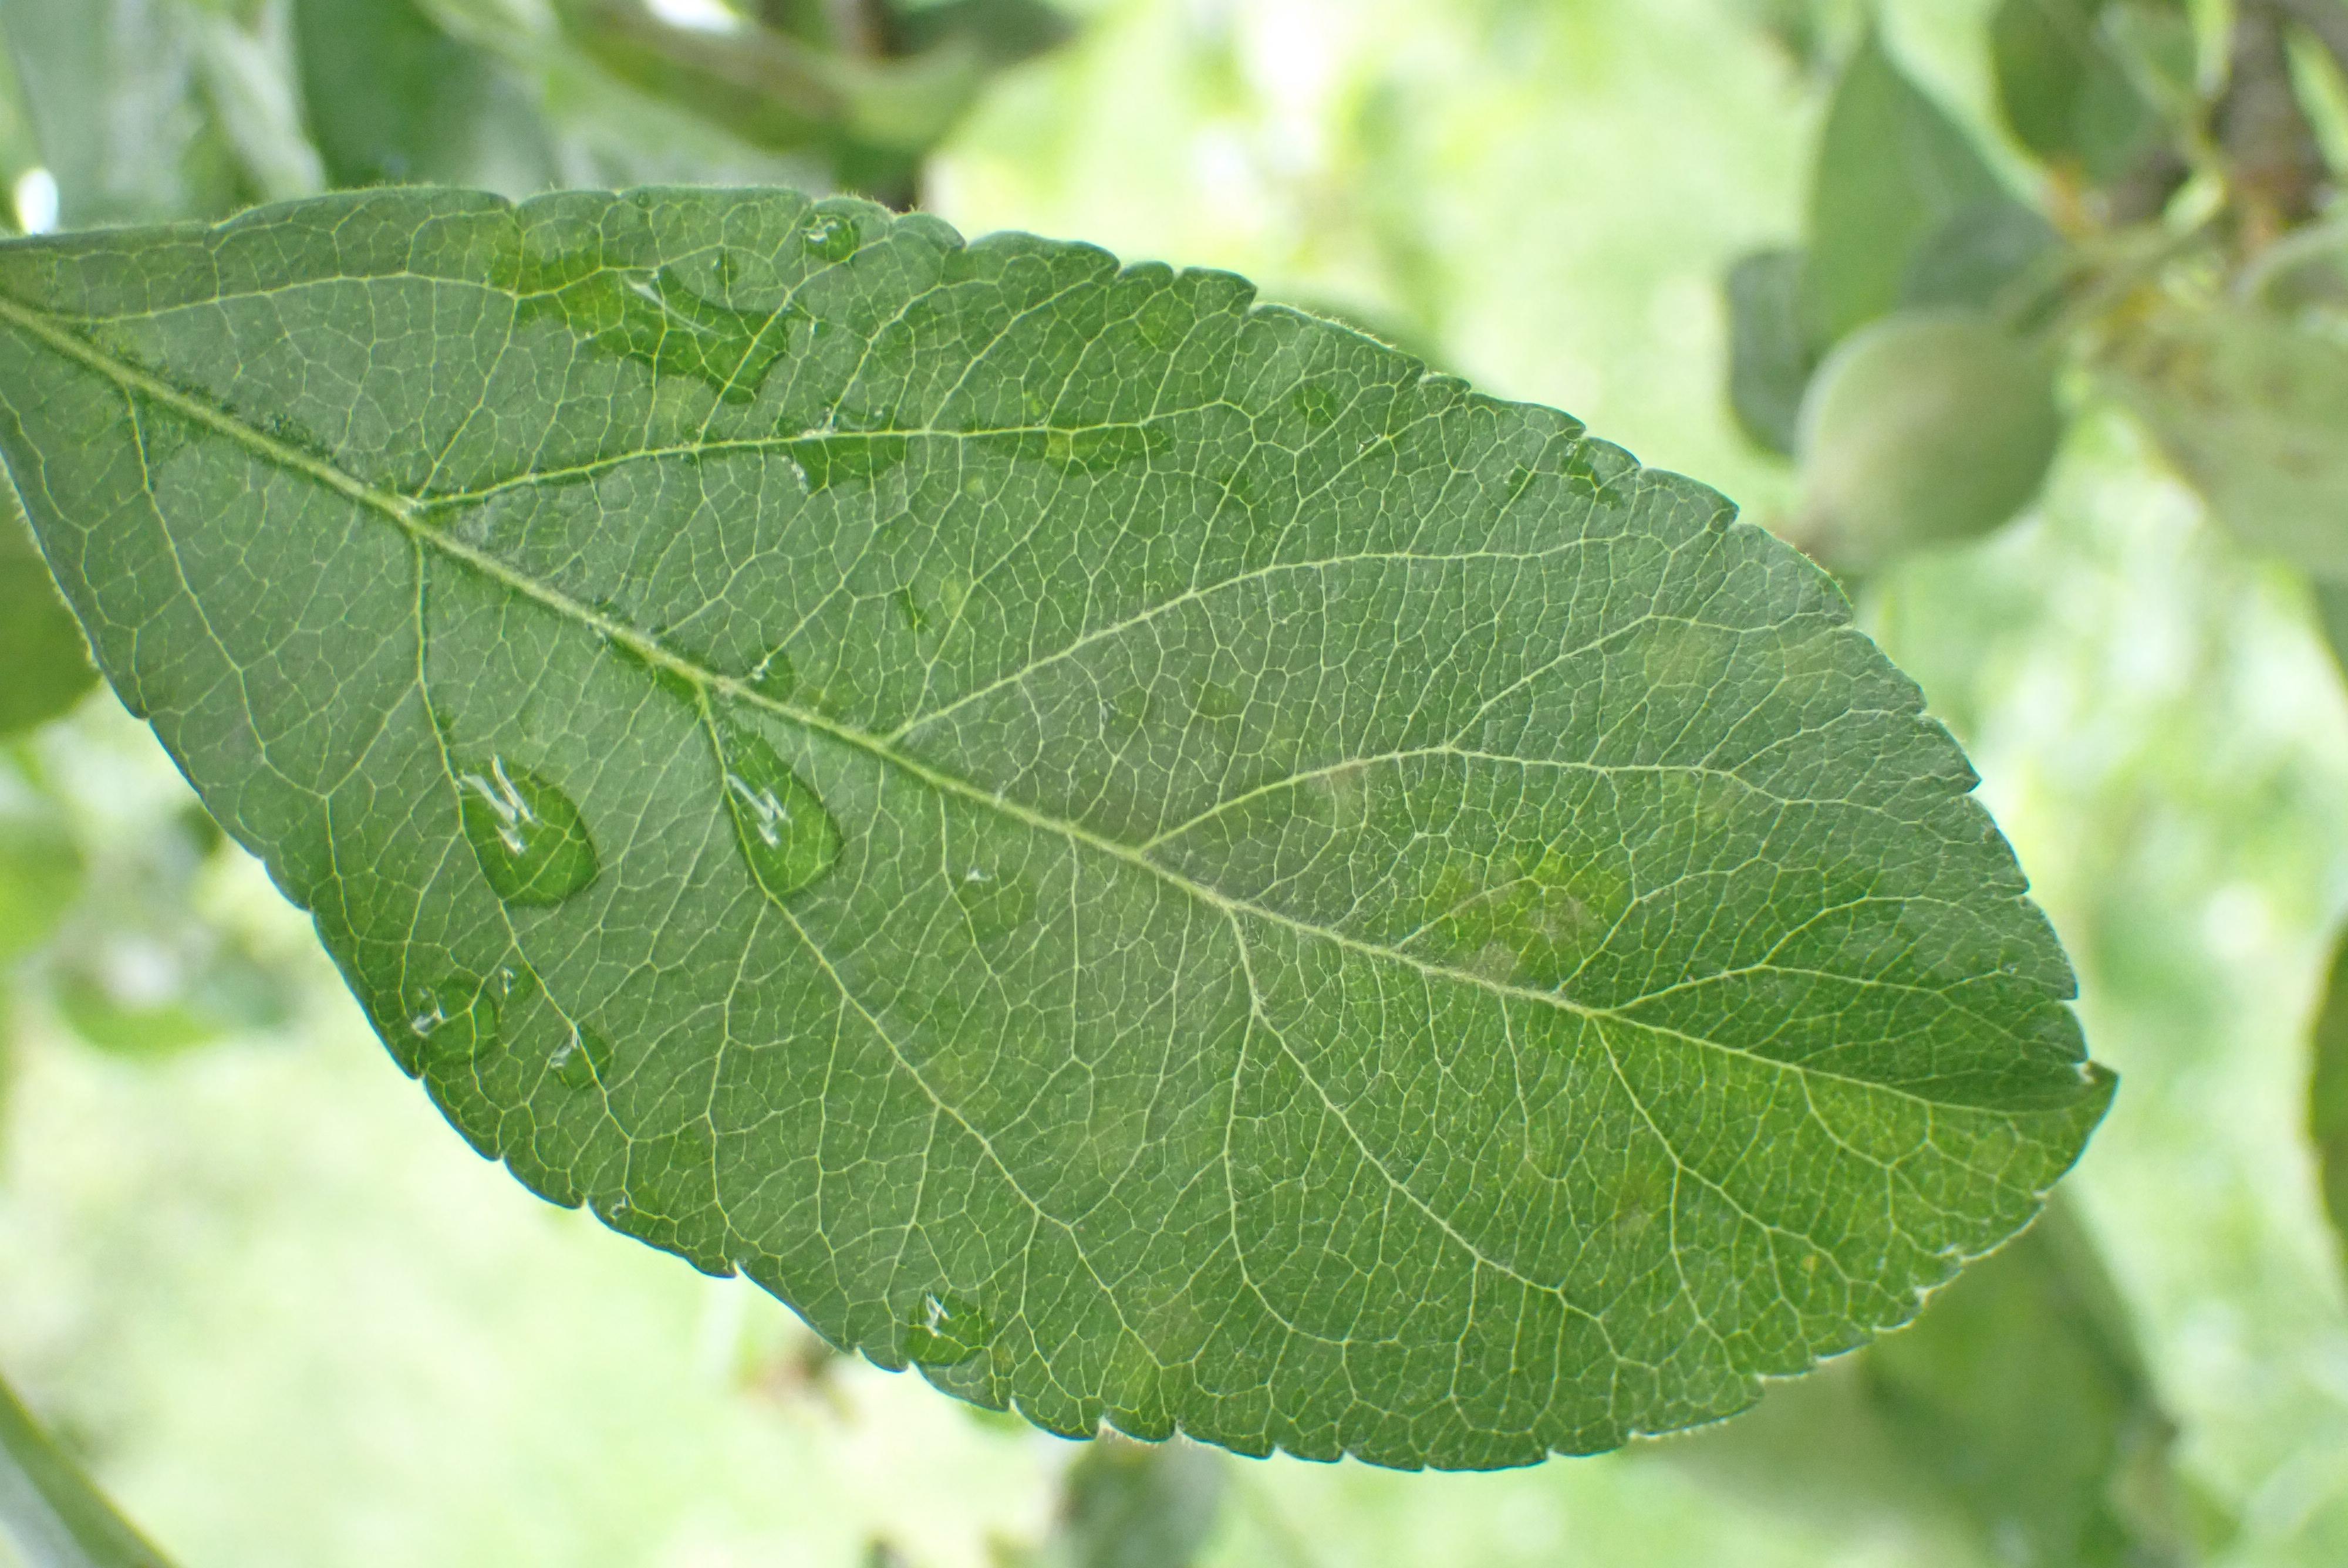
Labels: scab